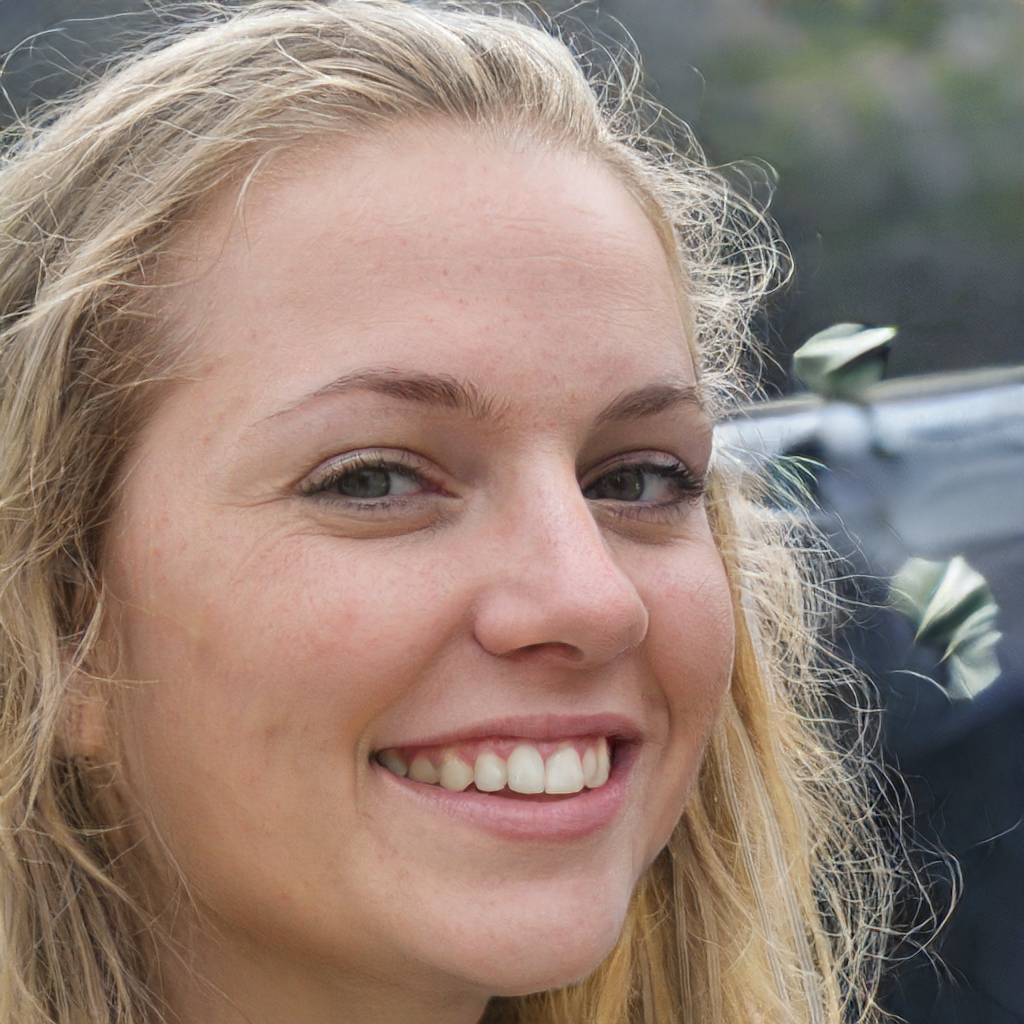
Portrait style: Real Portrait